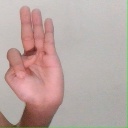
अक्षर: भ